Agrotera nemoralis

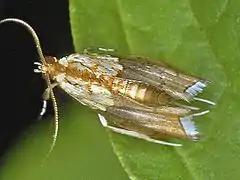

This widespread species can be found from Europe to India, China and Japan.